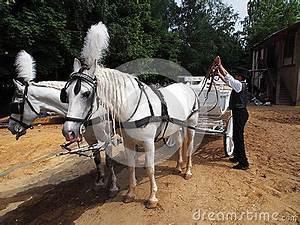
horse